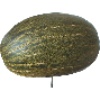
Label: Melon Piel de Sapo 1